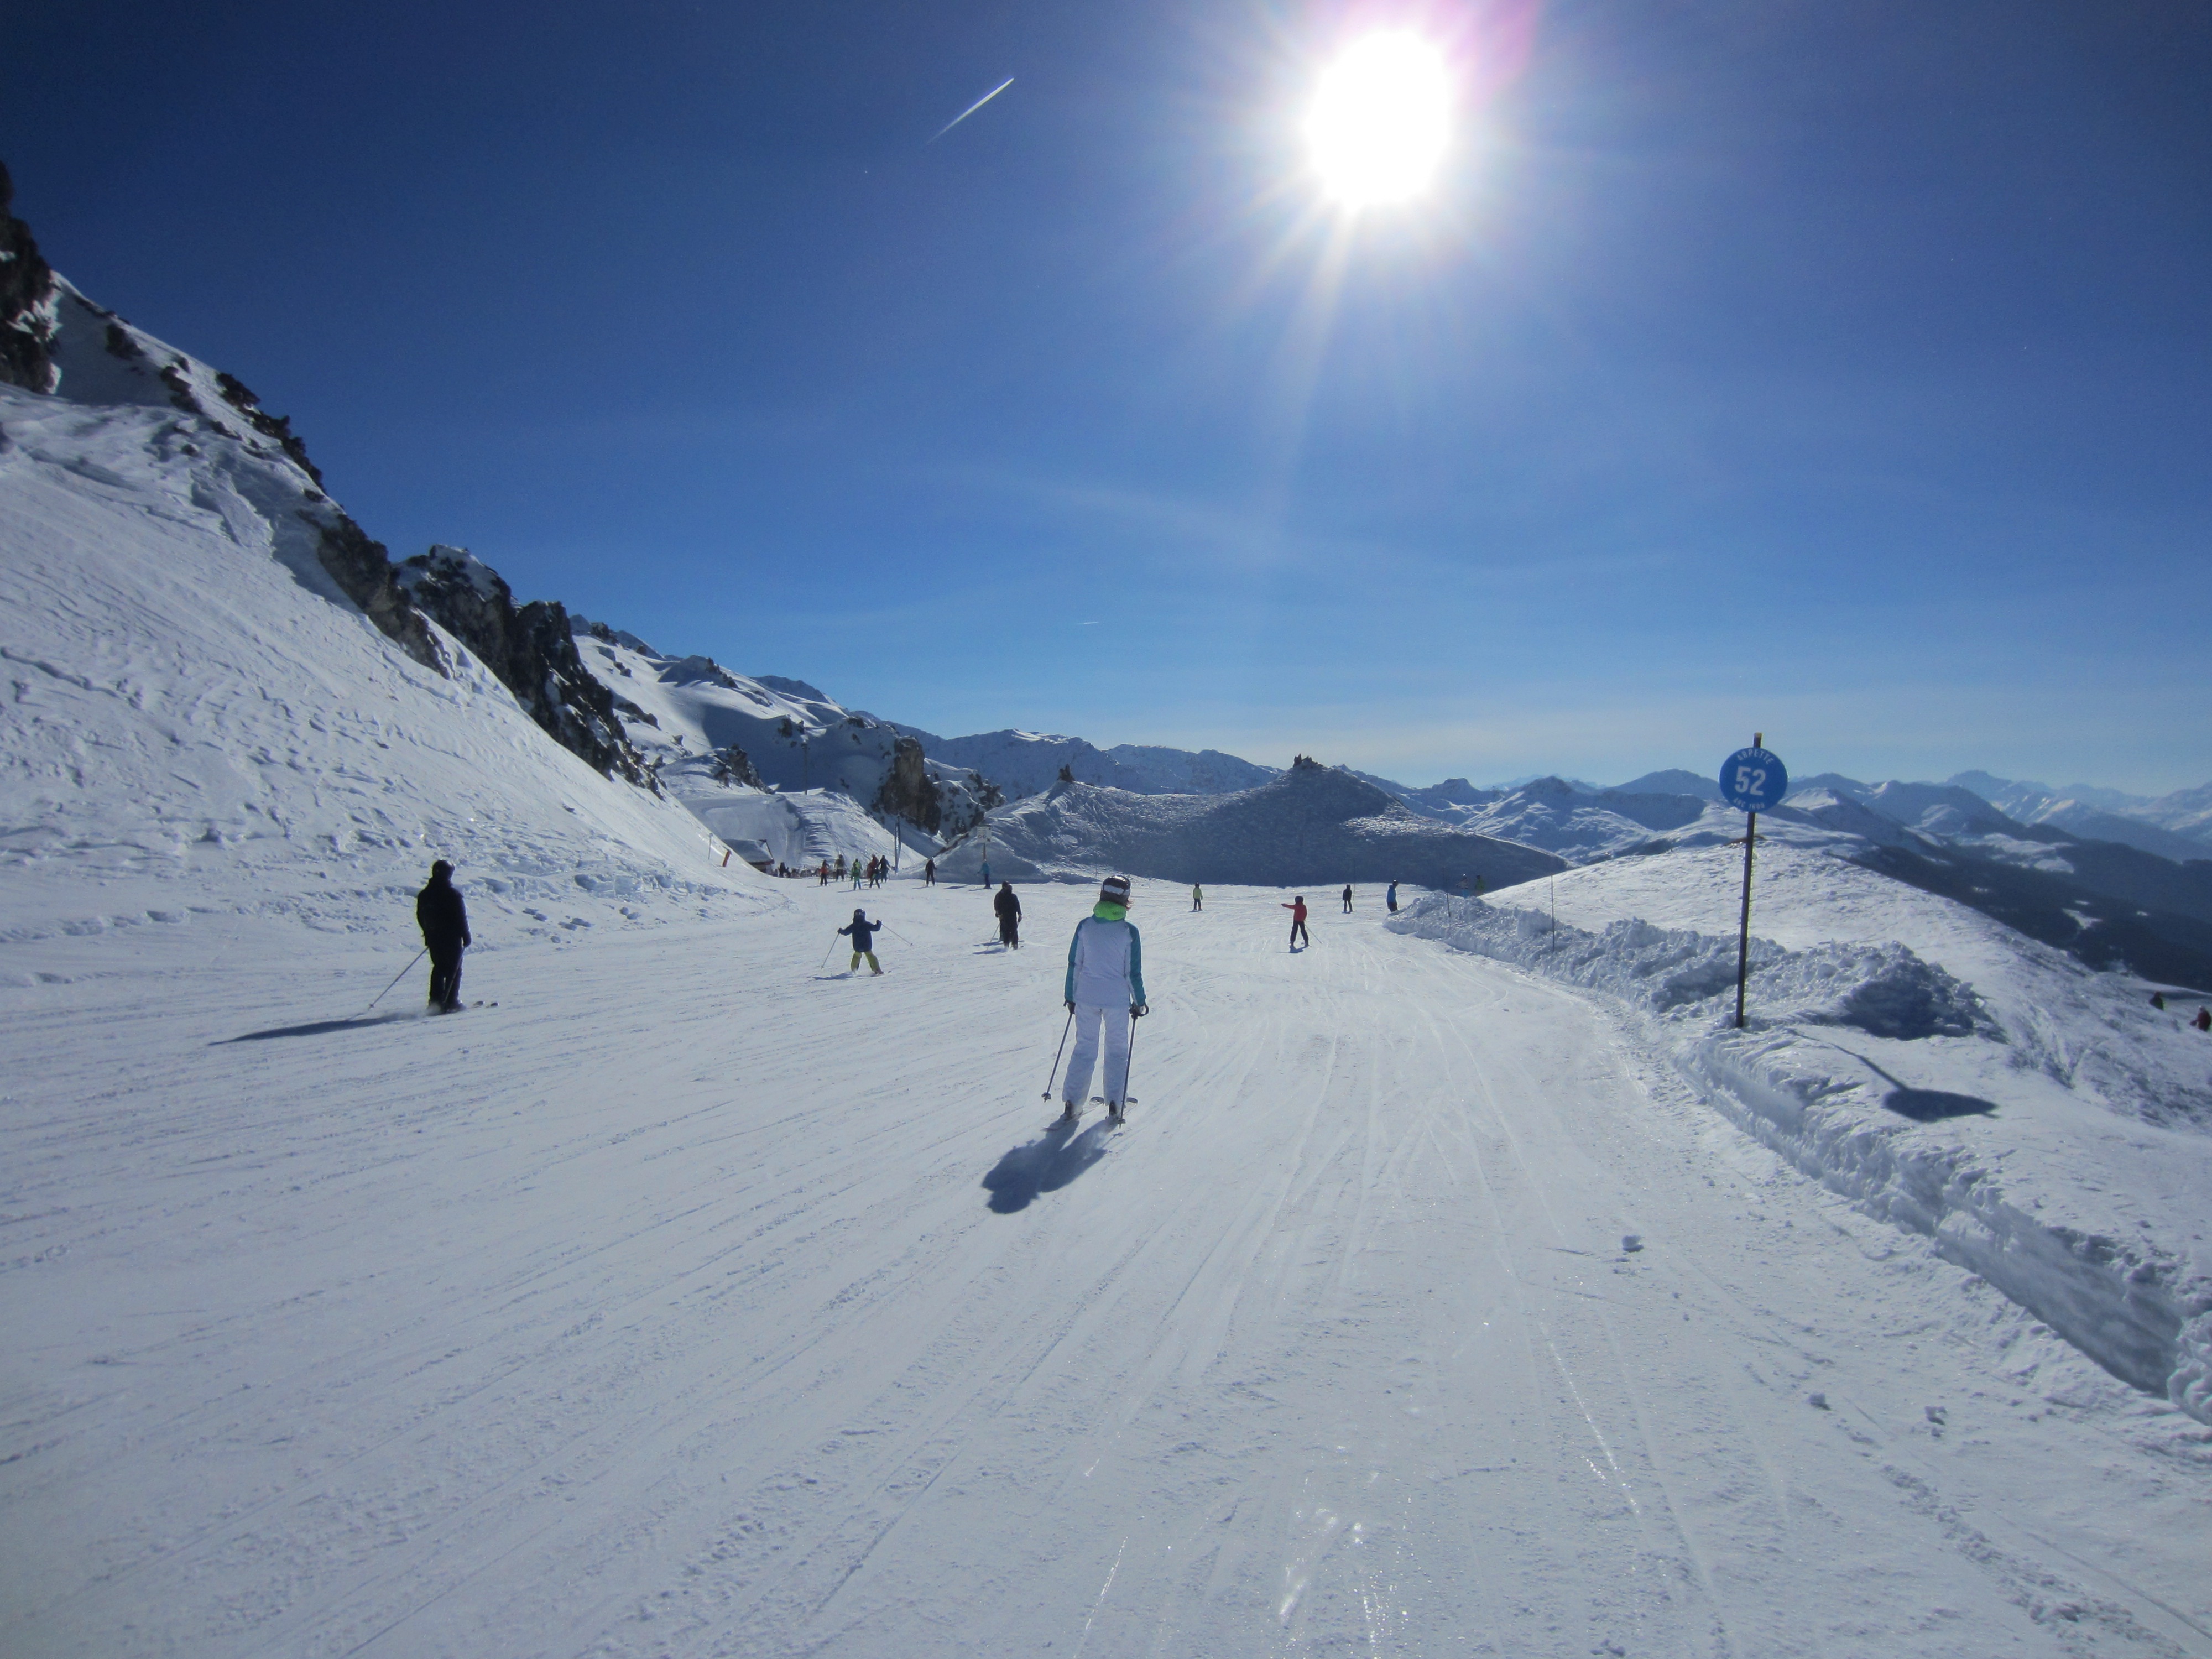
mountain, snow, winter, sun, mountain range, weather, alpine, skiing, sports equipment, winter sport, sports, resort, alps, downhill, ski, footwear, piste, ski run, ski touring, nordic skiing, ski mountaineering, ski equipment, alpine skiing, mountainous landforms, geological phenomenon, telemark skiing